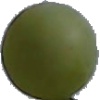
Label: Grape White 4